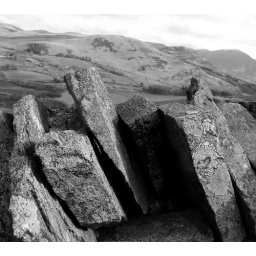
slate stone wall above loweswater mono